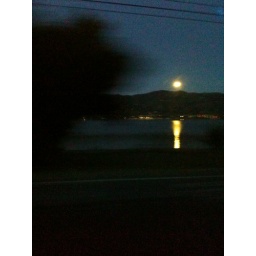
This morn. Moon over lake from truck while moving from iphone